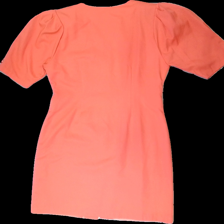
View: back
Type: Dress
Category: Ladies
Brand: Not in the list
Brand text on label: GR design
Colors: Pink
Material: 55% cotton 45% polyester
Cut: Regular, V-collar
Size: 40
Season: All
Trend: 80s
Stains: Minor
Price range: 100-150
Recommended usage: Reuse